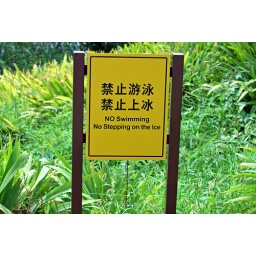
Various photographs of flora and fauna in the park, taken by myself and my son Kevin using my Nikon D60